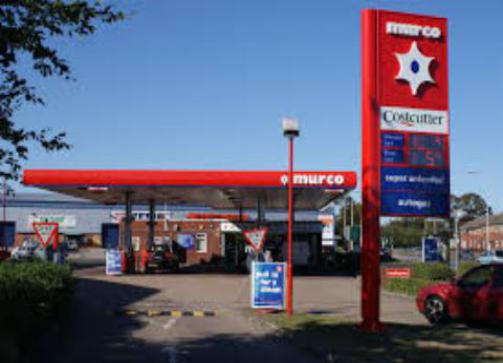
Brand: murco-1
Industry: Electronic